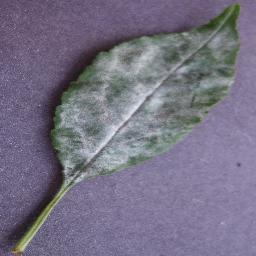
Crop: cherry
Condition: (including_sour)_powdery_mildew